Assembly station

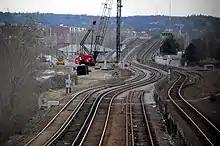
Construction work in January 2013

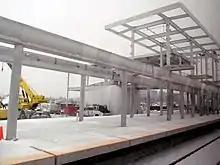
Platform construction in December 2013

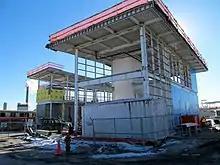
Headhouse construction in January 2014

Construction was estimated to cost up to $57 million, of which $22 million (plus an optional $3.5 million extra) was from the state's Executive Office of Housing and Economic Development. The remaining cost was divided between federal funding including the FTA Section 5309 New Starts program ($16 million) and the developer of Assembly Square ($15 million), Federal Realty Investment Trust (FRIT).